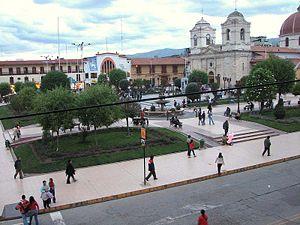
La cathédrale de la Très-Sainte-Trinité est l'église-mère et la cathédrale de la ville de Huancayo au Pérou, siège de l'archidiocèse de Huancayo. Elle est dédiée à la Trinité et se trouve à l'ouest de la place de la Constitution, principale place de la ville. Elle est de style néo-classique et possède des peintures de l'École de Cuzco.
Cet article présente la liste des grandes villes de plus de 60 000 habitants et une hauteur supérieure à 2000 mètres au-dessus du niveau de la mer.